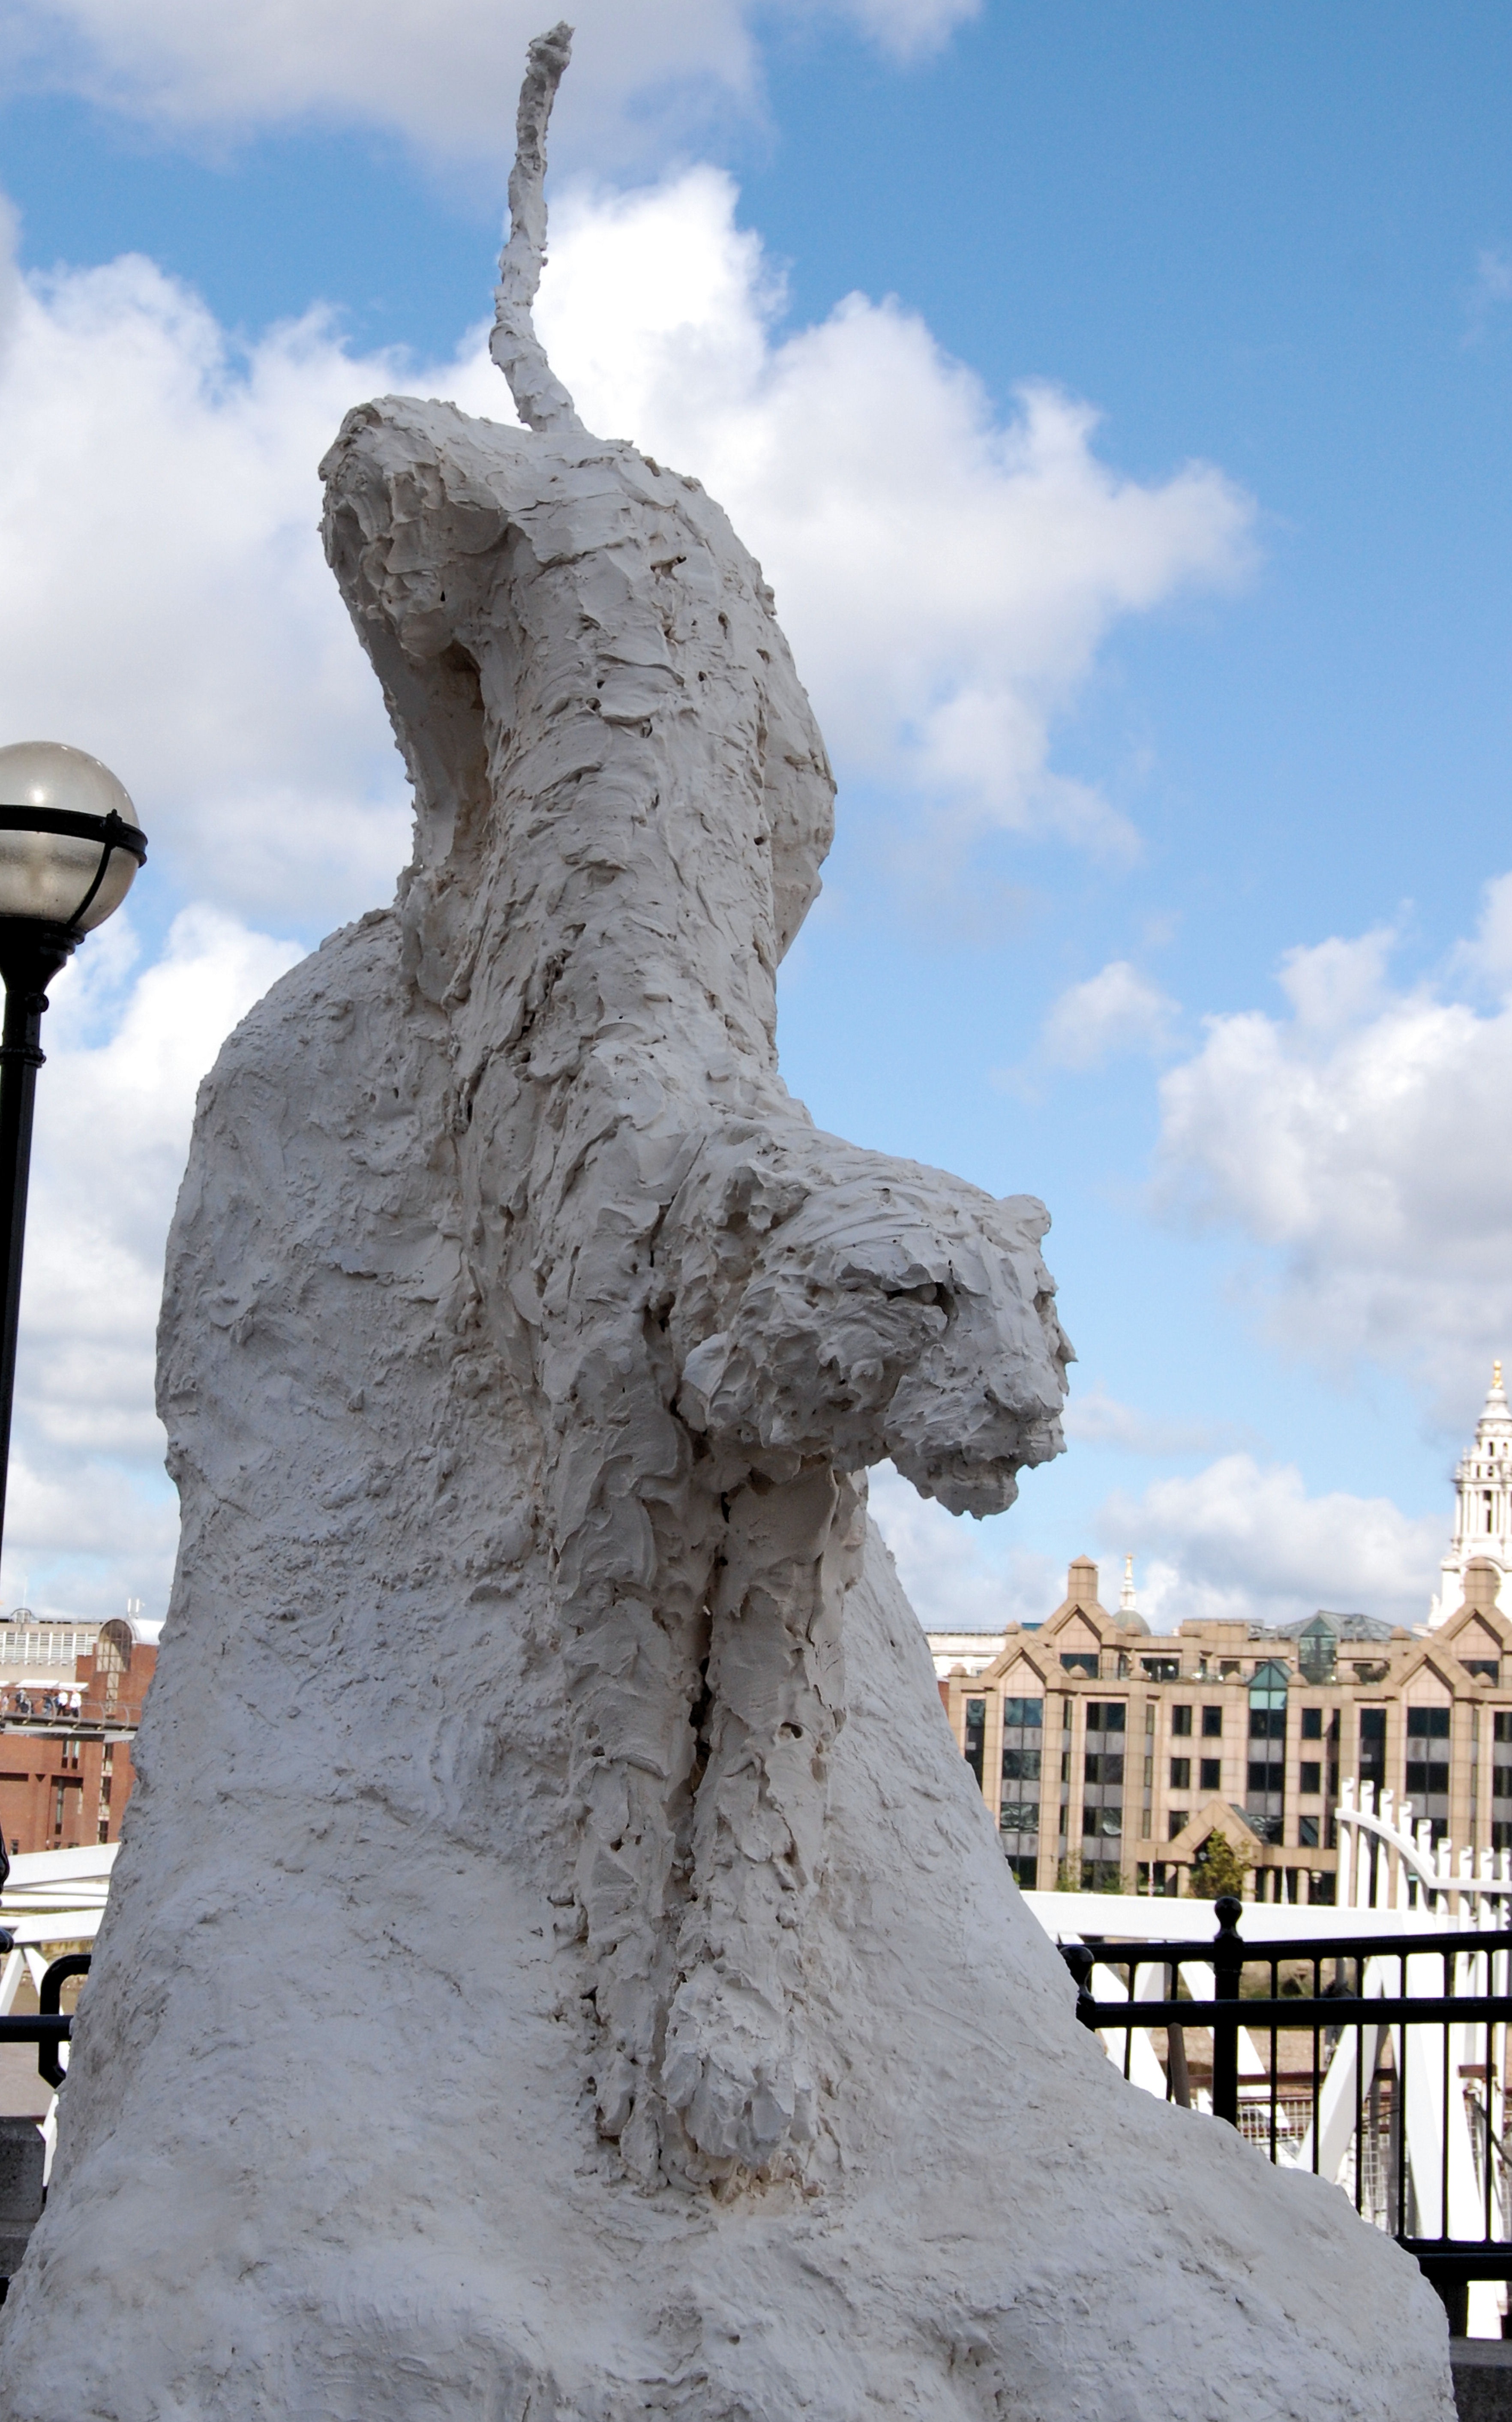
rock, snow, winter, sky, monument, formation, statue, ice, landmark, blue, lion, sculpture, london, art, temple, leaping, ancient history